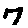
Label: 7